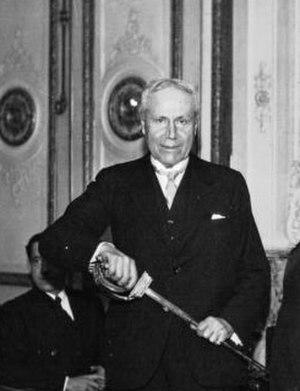
Paul Jamot, né le 22 décembre 1863 à Paris et mort le 13 décembre 1939 à Villerville, est un peintre, critique d’art et conservateur de musée français.